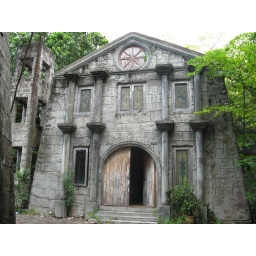
Another awesome abandoned stone building in the forest.